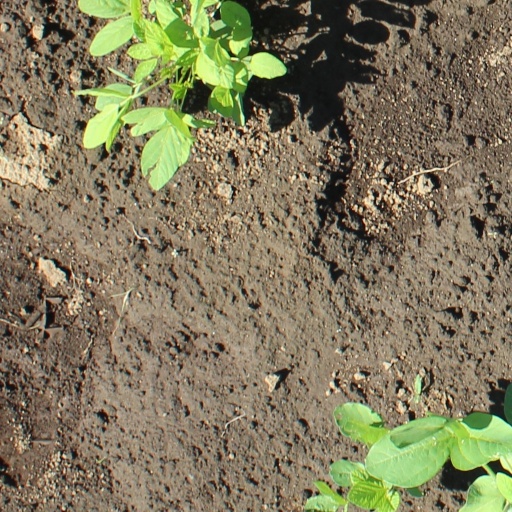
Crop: soybean